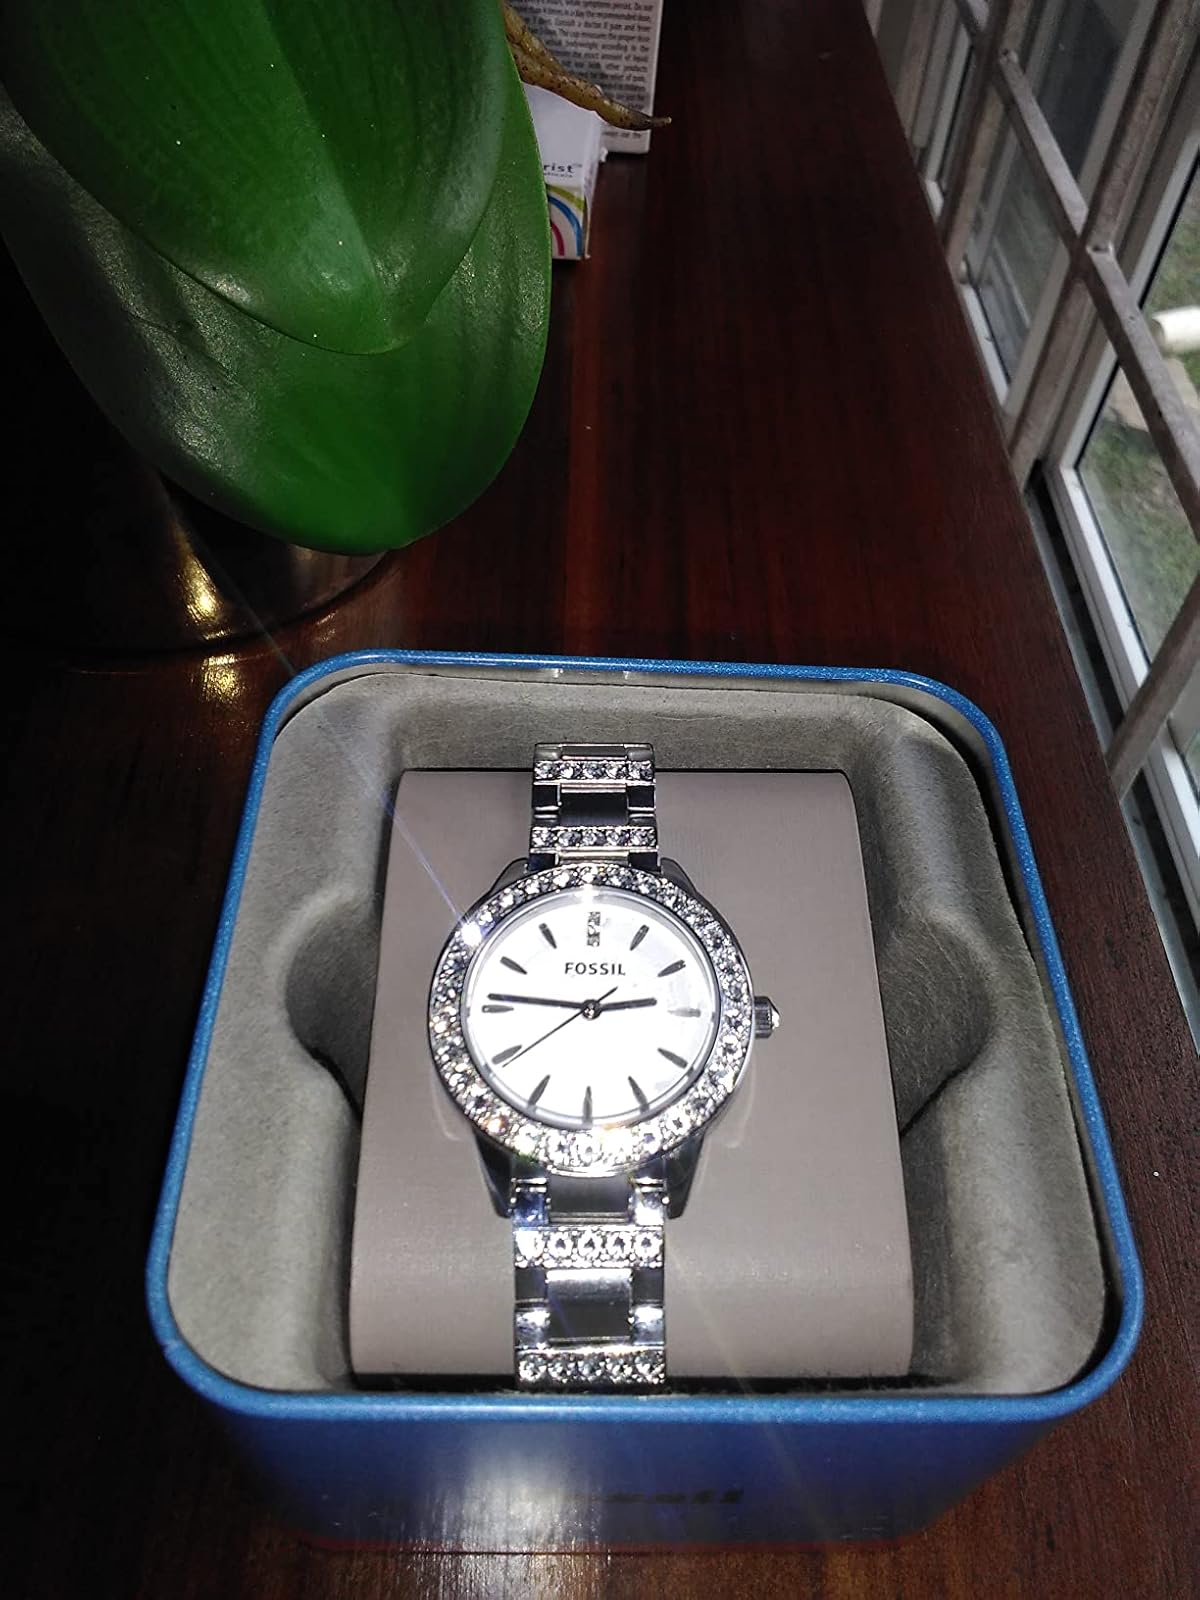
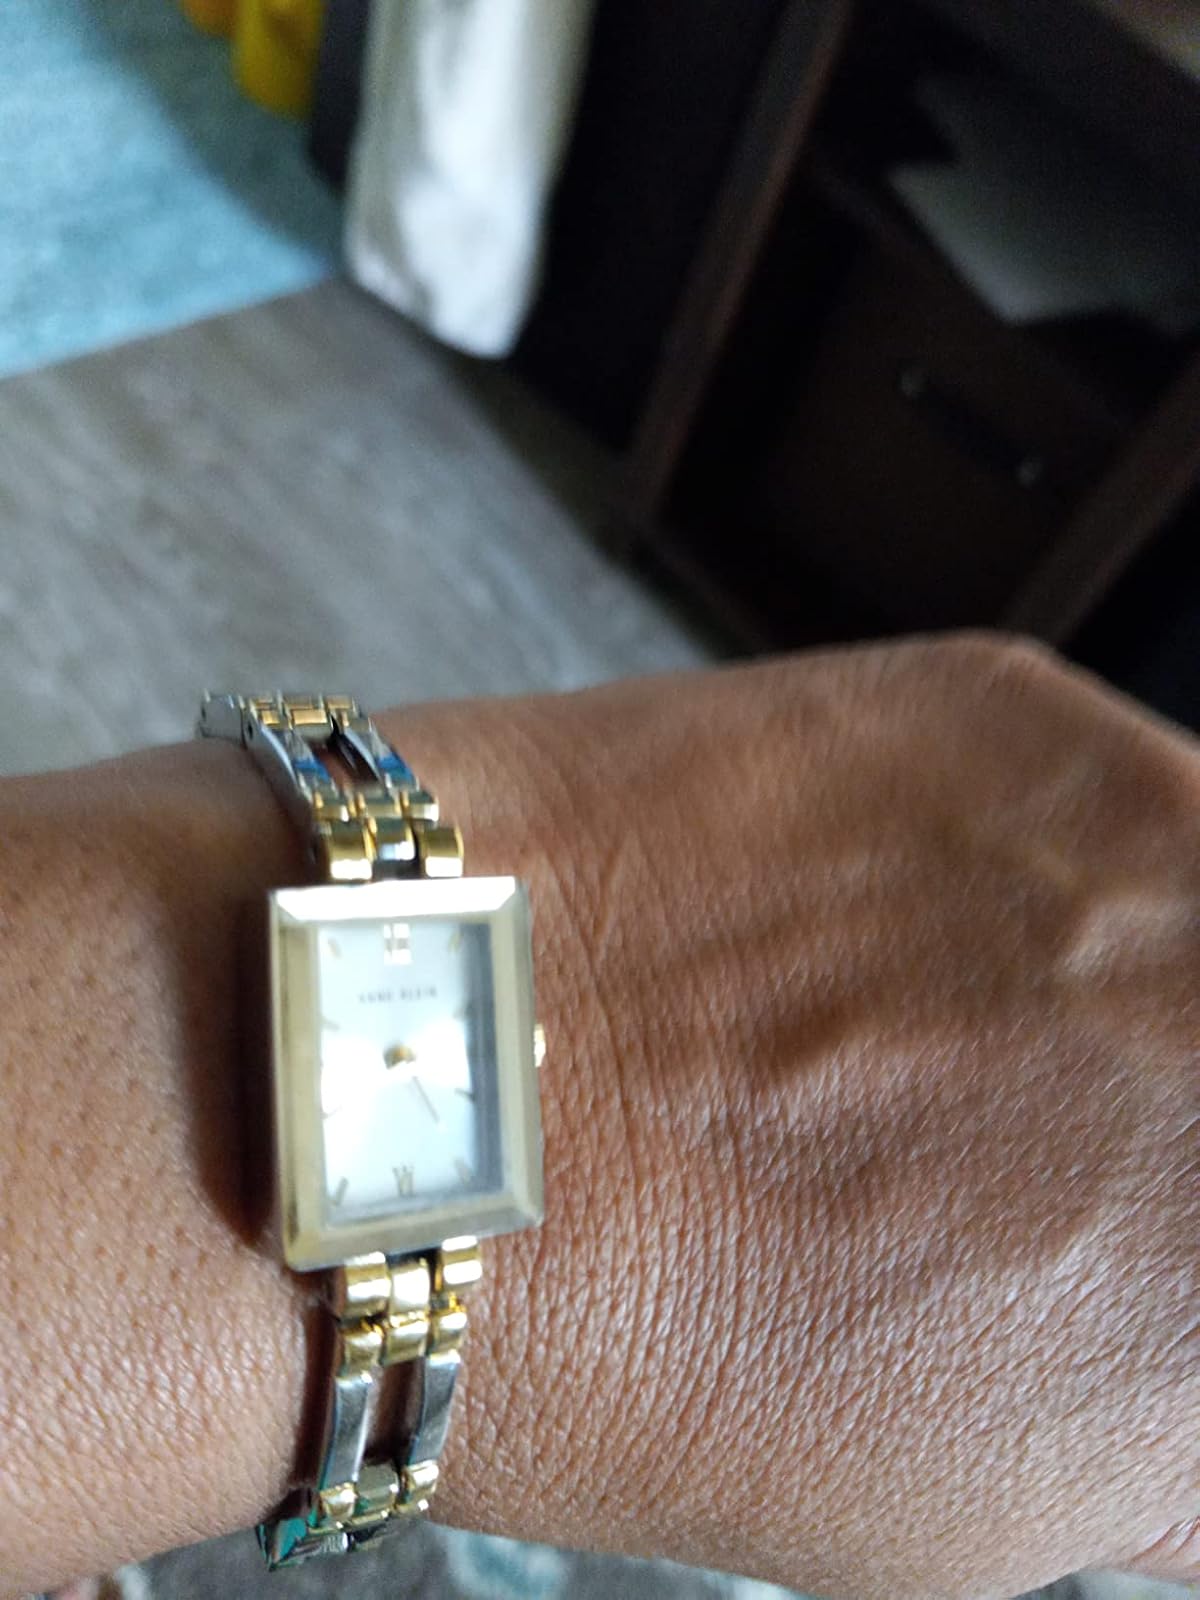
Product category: accessories_watch
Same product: no